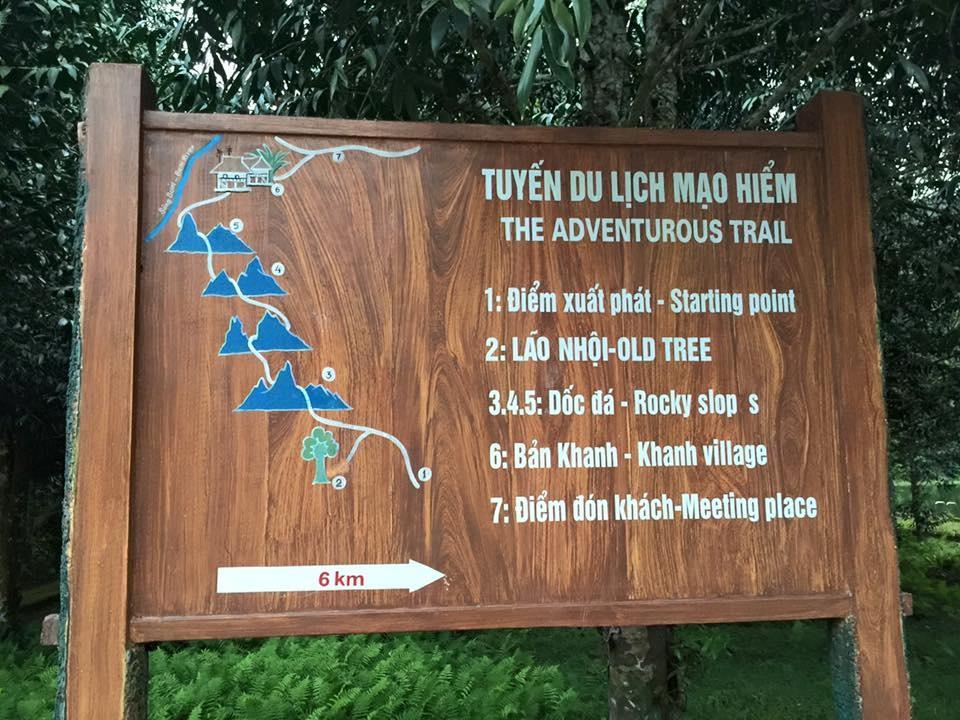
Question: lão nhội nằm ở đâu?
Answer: lão nhội nằm ở giữa điểm xuất phát và dốc đá 3